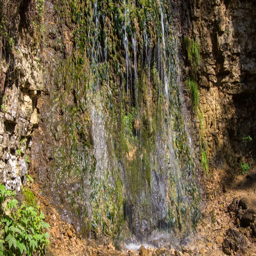
small waterfall in the mountains